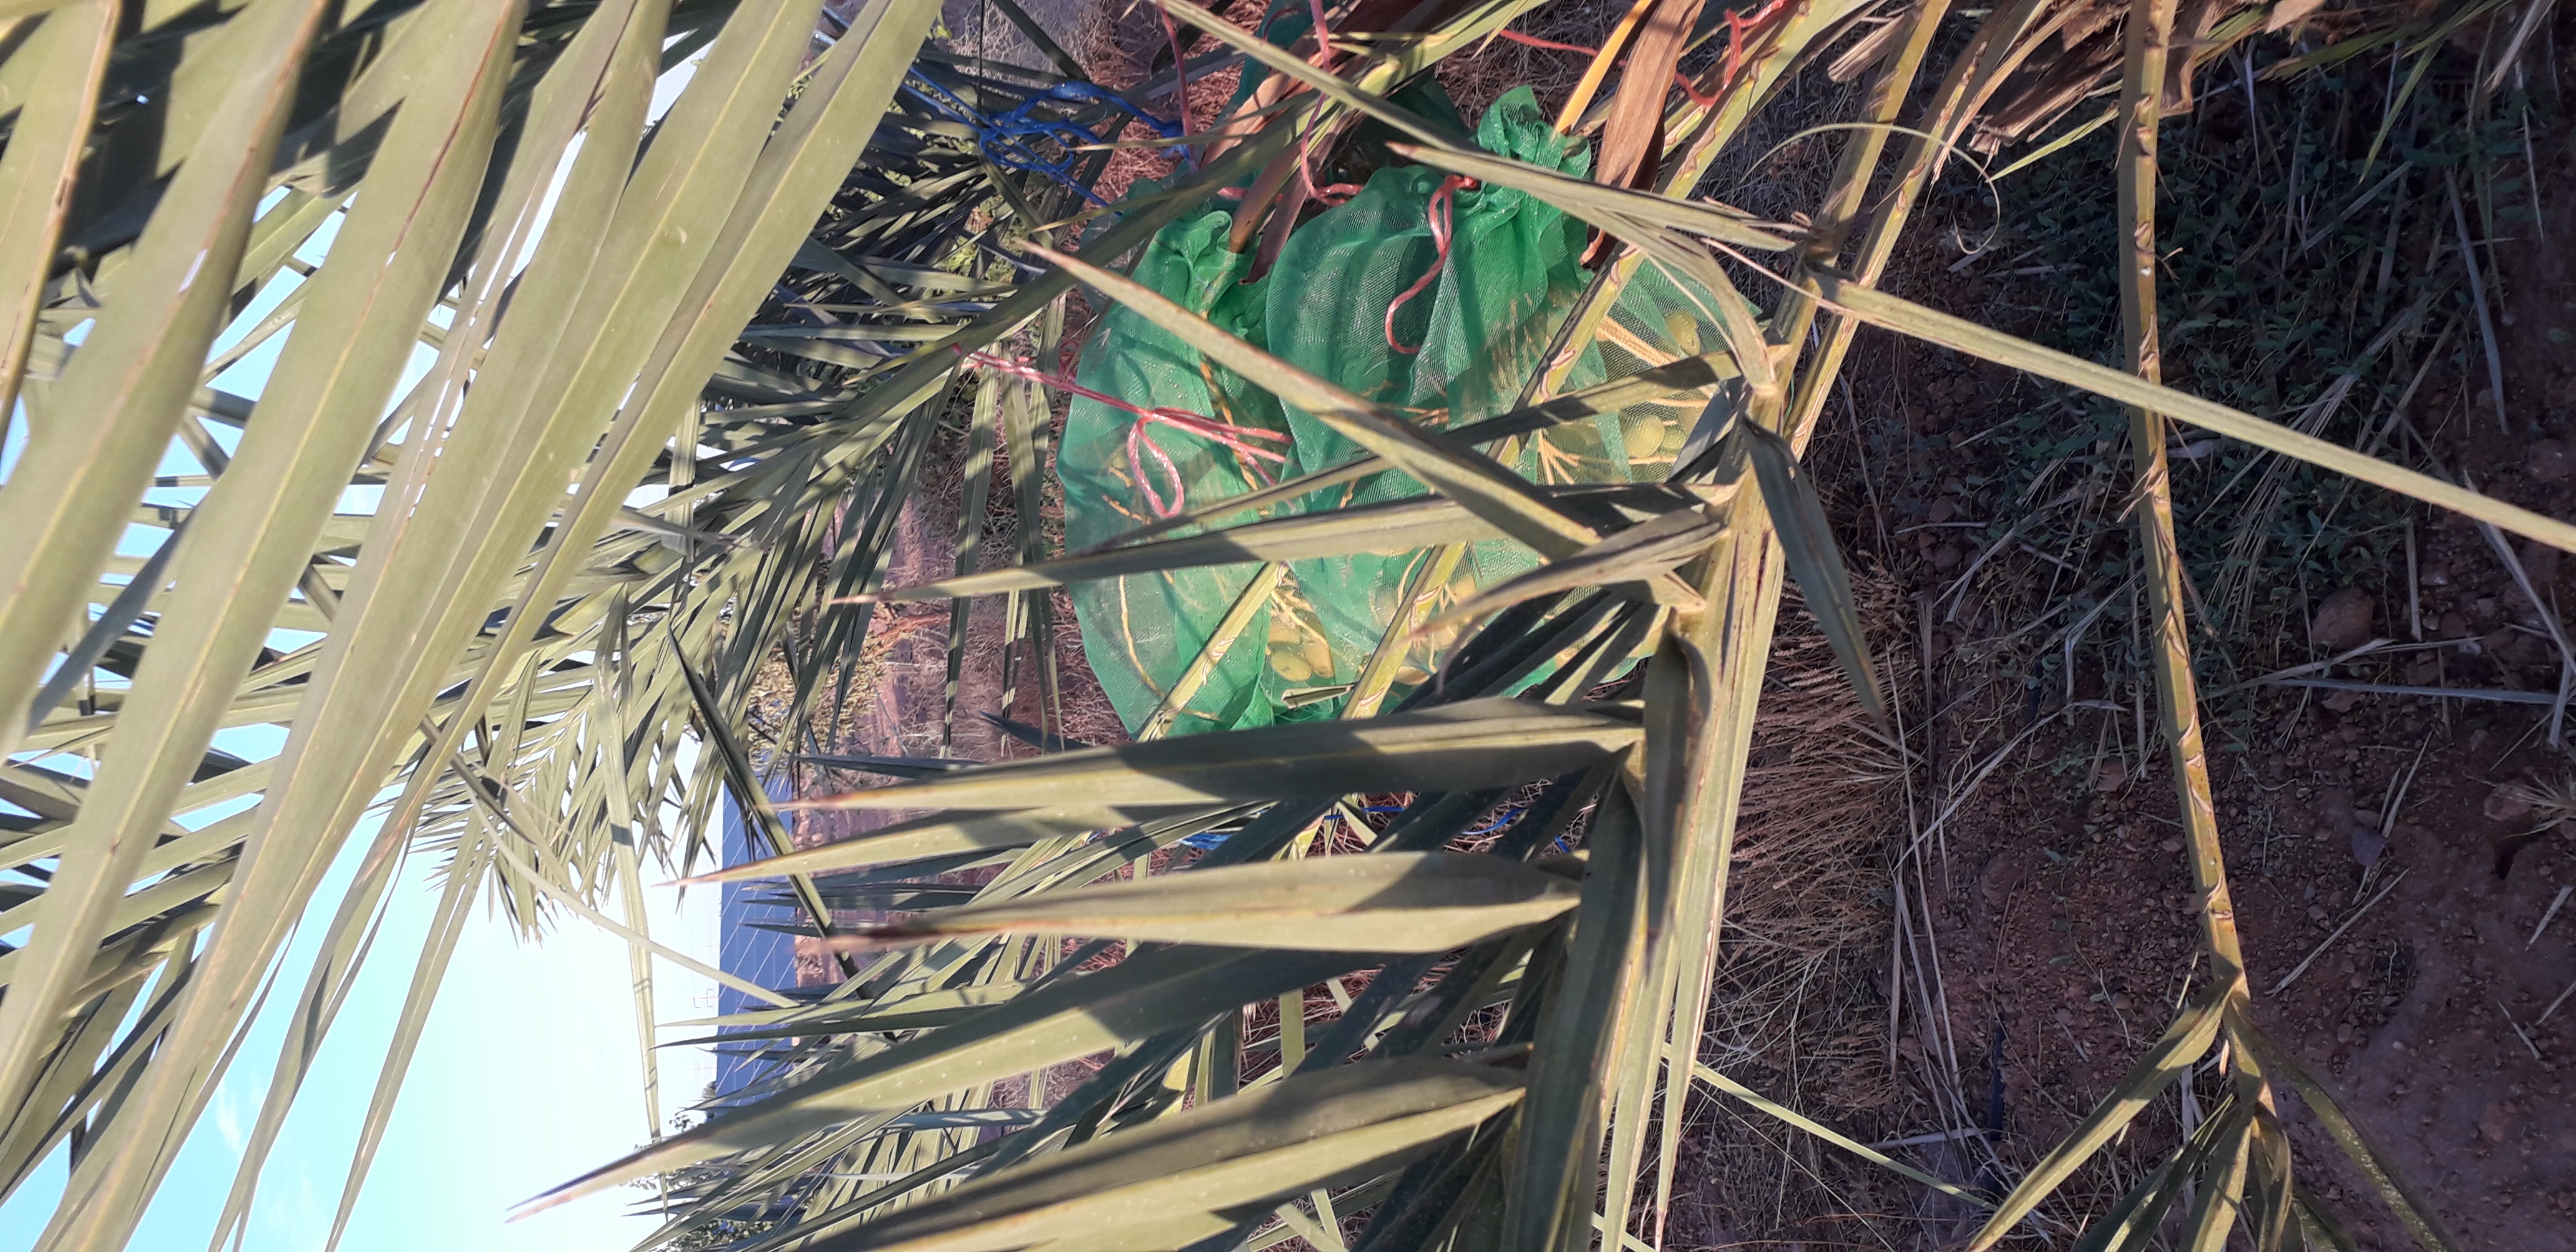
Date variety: Boumajhoul